Cedric the Entertainer

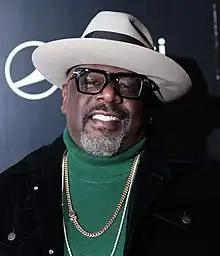
Cedric in 2023

Cedric Antonio Kyles (born April 24, 1964), better known by his stage name Cedric the Entertainer, is an American stand-up comedian, actor and television host. He hosted BET's "ComicView" during the 1993–1994 season and "Def Comedy Jam" in 1995. He is best known for co-starring with Steve Harvey on The WB sitcom "The Steve Harvey Show", as one of "The Original Kings of Comedy", and for starring as Eddie Walker in "Barbershop". He hosted the 12th season of the daytime version of "Who Wants to Be a Millionaire" in 2013–14 and starred in the TV Land original series "The Soul Man", which aired from 2012 to 2016. He has also done voice work for "Ice Age", the "Madagascar" film series, "Charlotte's Web", "Planes" and "". He currently stars on the CBS sitcom "The Neighborhood". In 2019, he received a star on the Hollywood Walk of Fame.